Gloucester County, New York

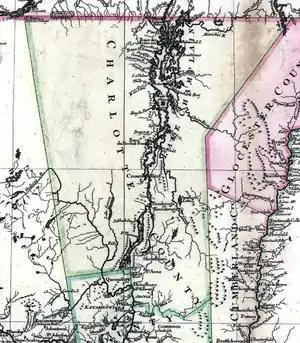
"Glocester County" in 1777

Gloucester County, New York, is a former county in New York that became part of the state of Vermont. It was a part of Albany County in the Province of New York until 1770, and was abandoned to Vermont in 1777. At that time, Vermont was holding itself out as the Vermont Republic and did not become a state until 1791.